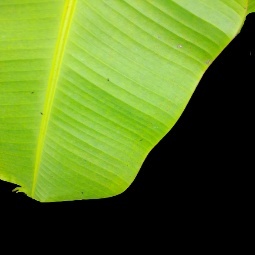
Label: Sulphur